Sarangi (Nepali)

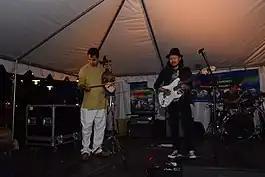
In recent times, the use of Sarangi in Nepalese folk rock and pop songs has increased

Because of its popularity, historical importance, and socio-cultural value, the sarangi has been featured by a number of television and radio programmes in Nepal. The reality radio drama "Katha Mitho Sarangiko" and radio magazine "Sarangiko Bhalakusari" (both produced by BBC Media Action Nepal) have used the term sarangi in their names as a tribute to this outstanding instrument.